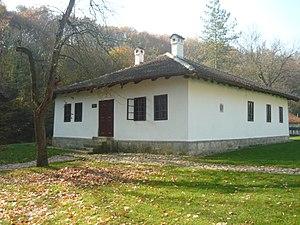
Les sites mémoriels constituent l'une des quatre catégories de classement des monuments historiques de la Serbie. L'inventaire, élaboré et publié par l'Institut pour la protection du patrimoine de la République, recense 71 sites protégés.